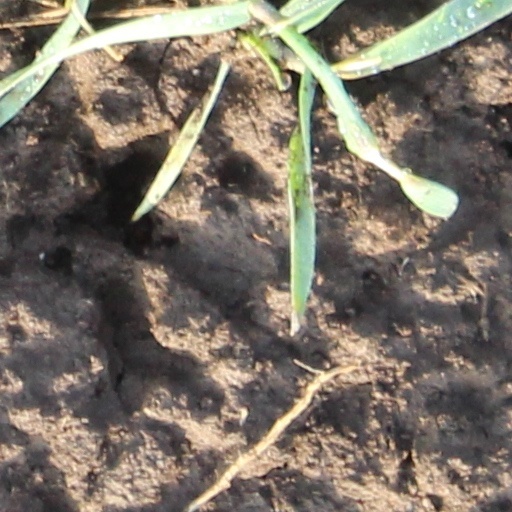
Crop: wheat